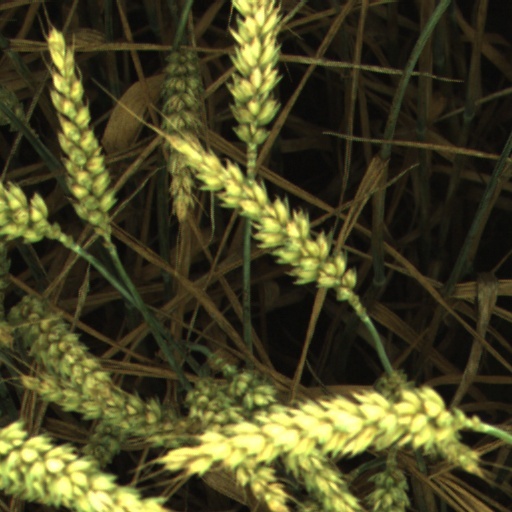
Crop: wheat